Diego Maradona

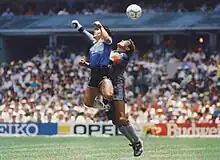
The moment when Maradona flicks the ball with the hand past the outstretched arm of Peter Shilton, also known as the "Hand of God"

Maradona captained the Argentine national team to victory in the 1986 World Cup in Mexico, winning the final in Mexico City against West Germany. Throughout the tournament, Maradona asserted his dominance and was the most dynamic player of the competition. He played every minute of every Argentina game, scoring five goals and making five assists; three of the assists came in the opening match against South Korea at the Olímpico Universitario Stadium in Mexico City. His first goal of the tournament came against Italy in the second group game in Puebla. Argentina eliminated Uruguay in the first knockout round in Puebla, setting up a match against England at the Azteca Stadium, also in Mexico City.